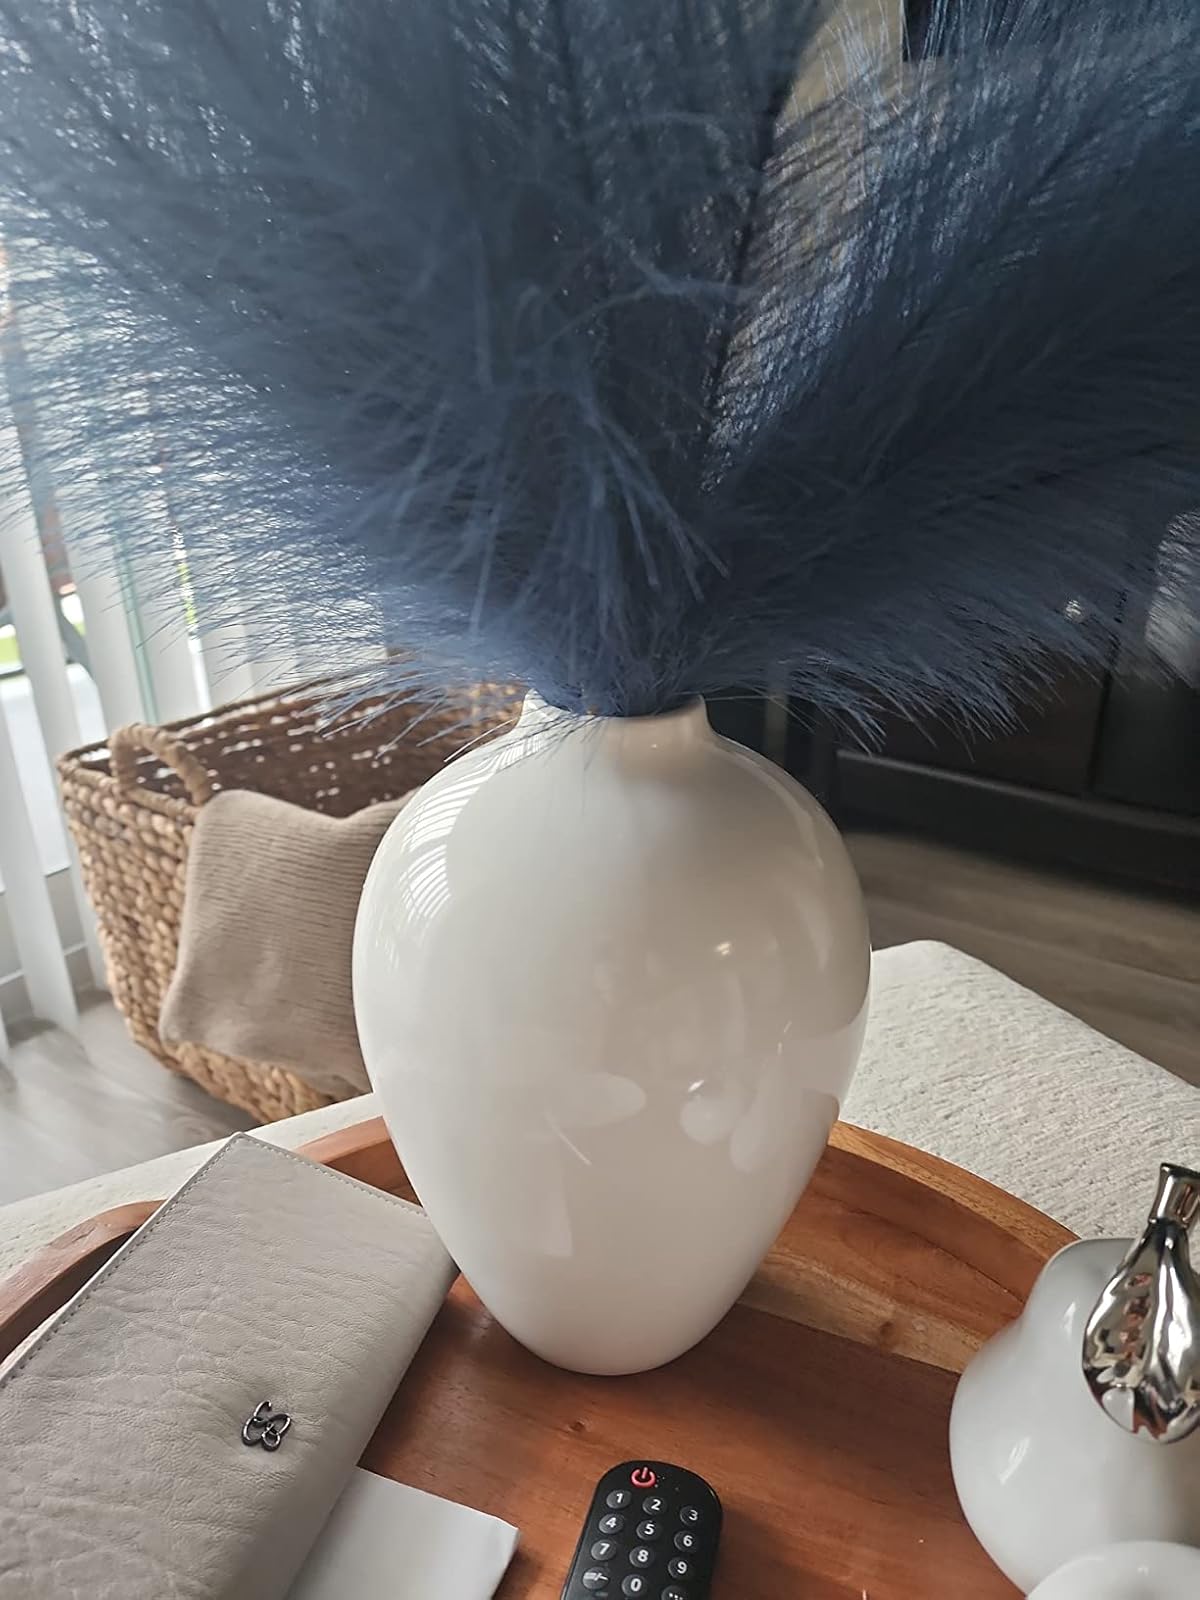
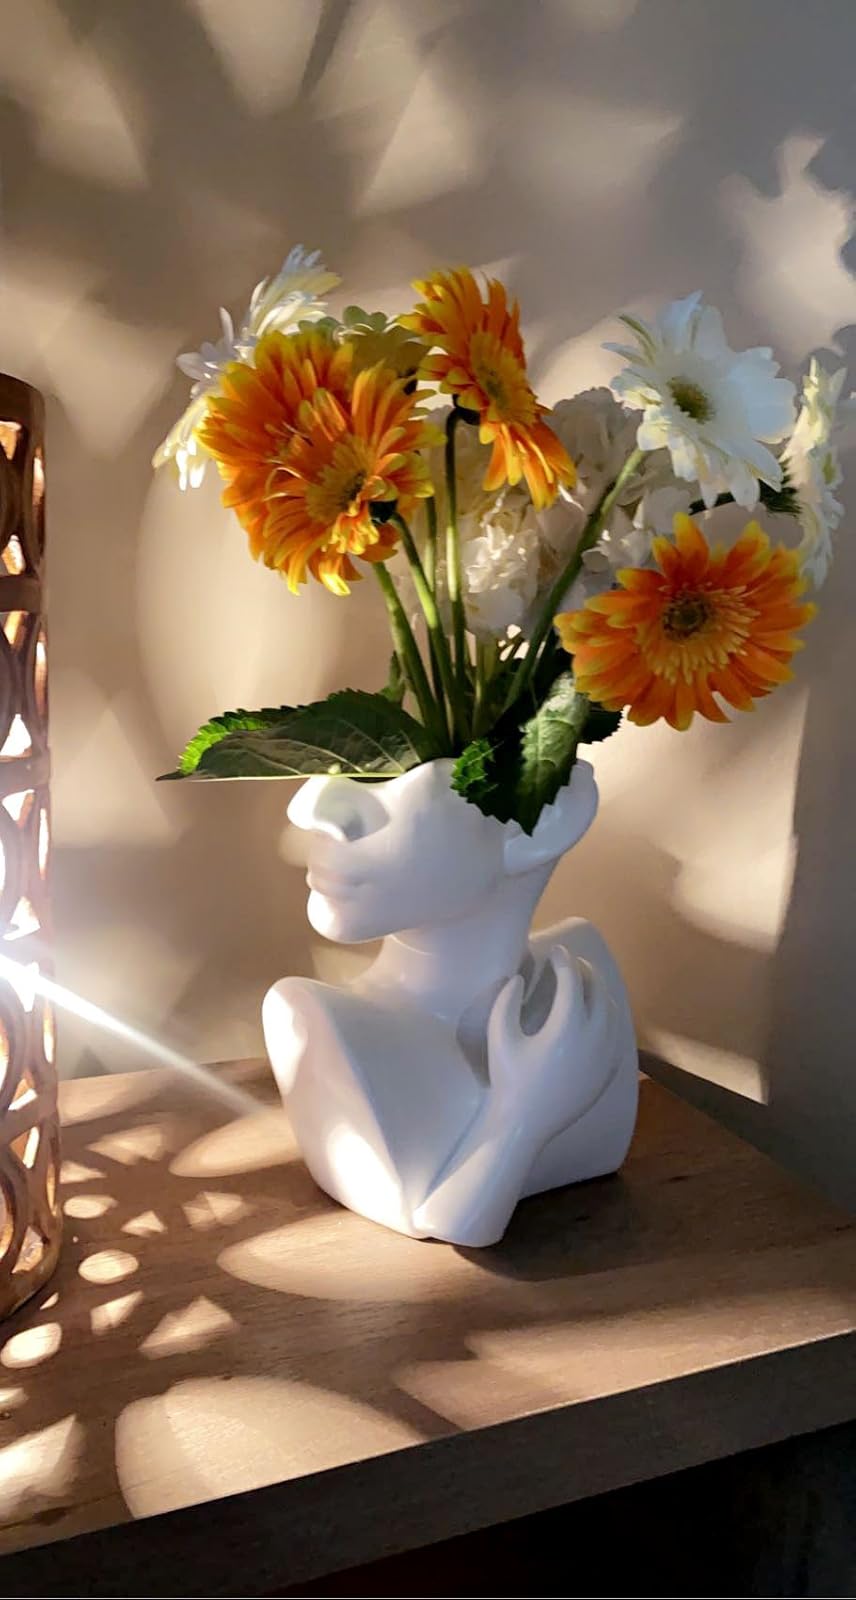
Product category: vase
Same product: no